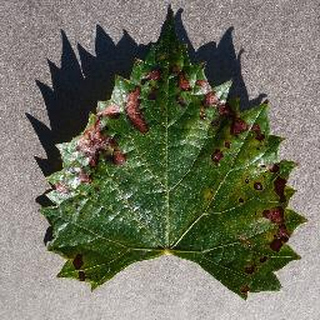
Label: grape_esca_black_measles